Barry Irwin

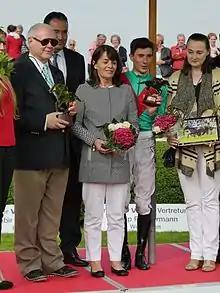
Barry Irwin (left) at the race track in Hanover, Germany

Barry Howard Irwin (born April 21, 1943, in Long Beach, California) is the owner of the Thoroughbred horse racing stable of Team Valor International in Lake Worth, Florida. He is the owner and breeder of the 2011 Kentucky Derby and 2013 Dubai World Cup winner, Animal Kingdom.